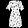
Label: Dress